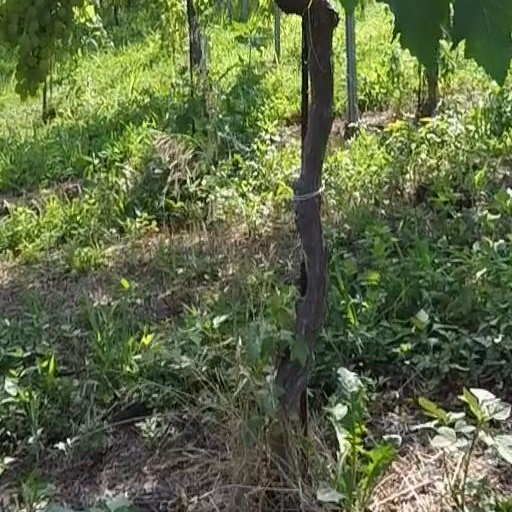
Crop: grape